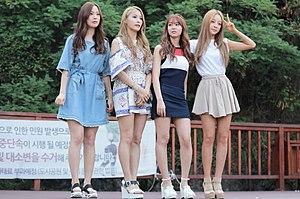
Kara était un girl group sud-coréen formé par le label DSP Media en 2007. Le nom Kara signifie « joie » en grec et a été choisi par Park Gyuri, la leader du groupe. Le fandom du groupe s'intitule KAMILIA.